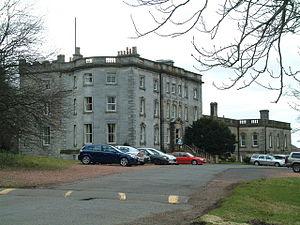
Cette liste recense les principaux châteaux du council area du North Lanarkshire en Écosse.